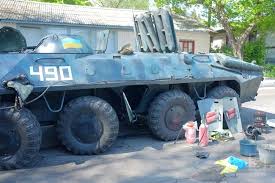
Label: BTR-70